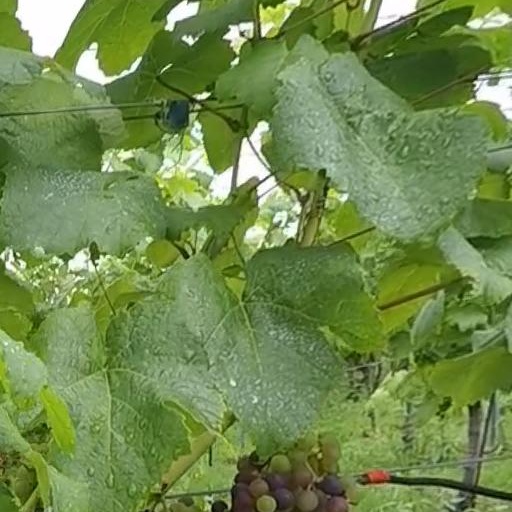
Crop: grape